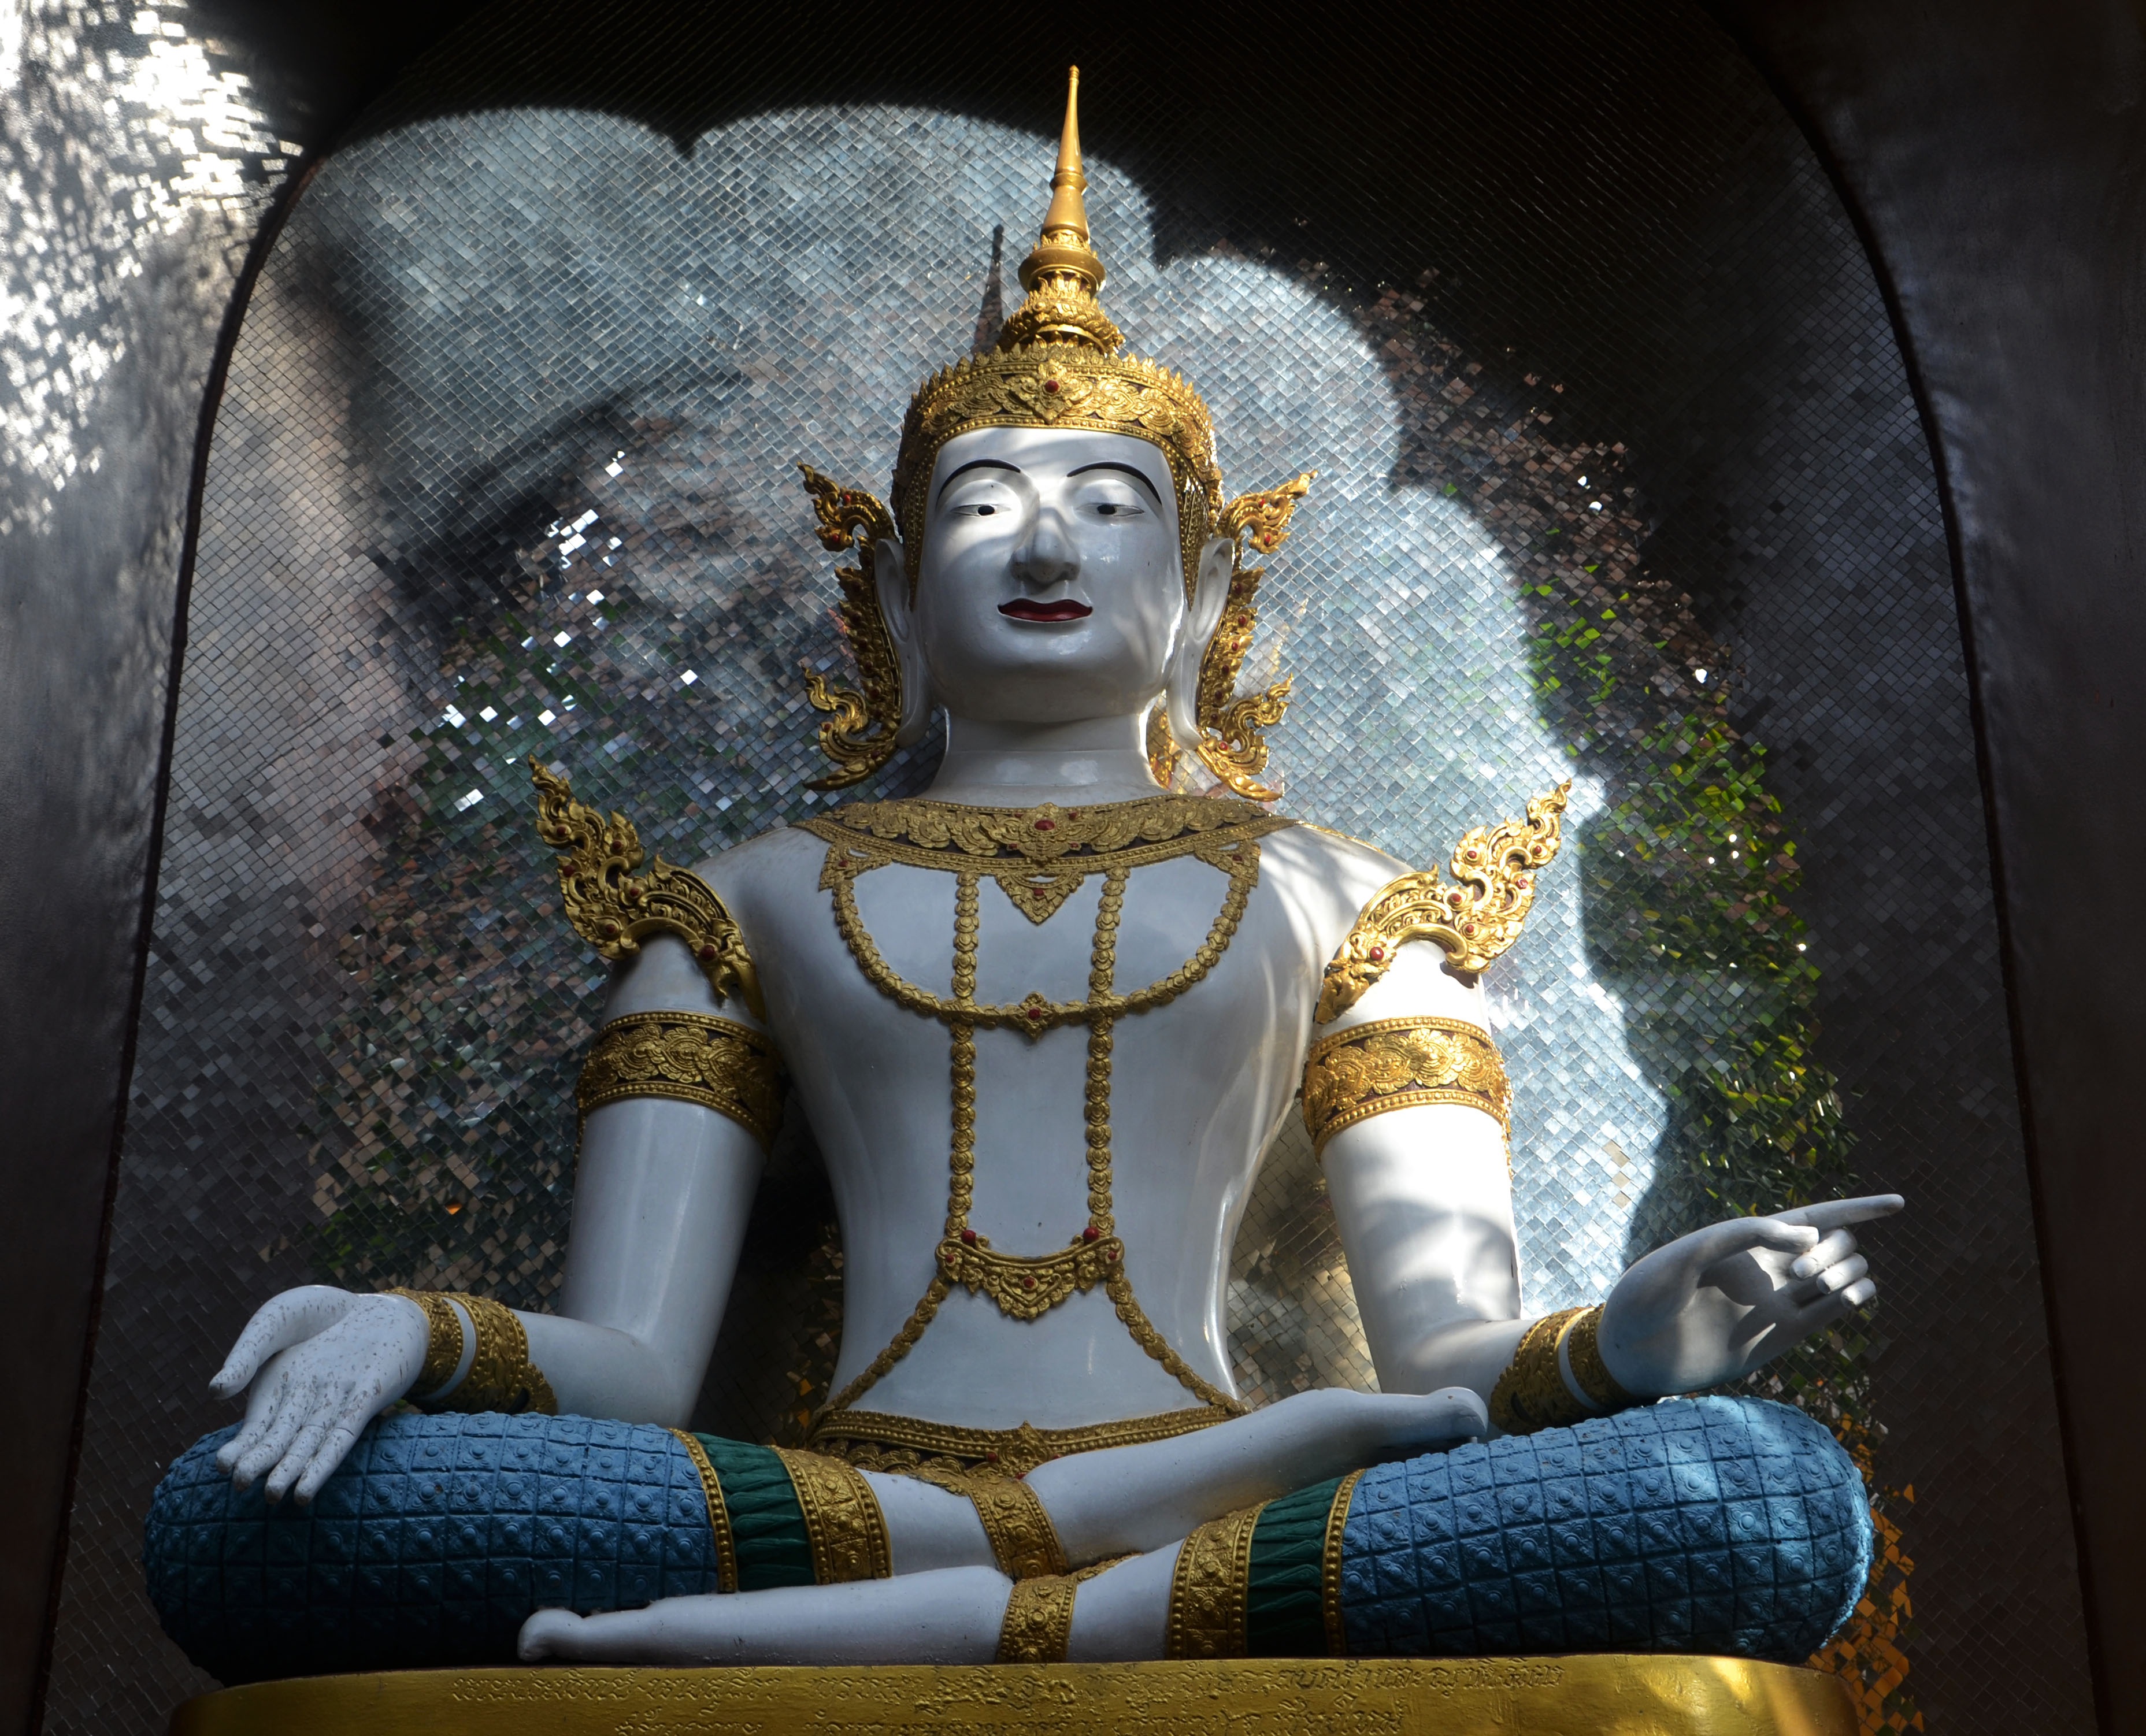
architecture, building, old, stone, monument, tourist, travel, statue, golden, symbol, peace, meditate, buddhist, buddhism, religion, asia, ancient, landmark, attraction, tourism, praying, thailand, spiritual, sculpture, religious, art, meditation, temple, buddha, culture, worship, famous, bangkok, thai, traditional, wat, ayutthaya, east, mythology, meditating, spirituality, fictional character, gautama buddha